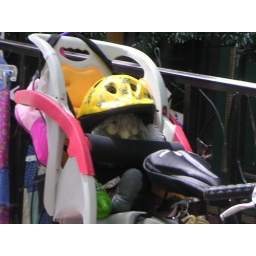
Scary Jerry in a bike seat